Johann Adam Heckel

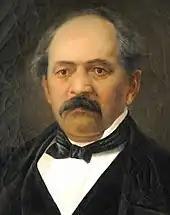
Johann Adam Heckel, c. 1870

Johann Adam Heckel (14 July 1812 in Adorf – 13 April 1877 in Biebrich) was a German instrument maker. He founded the family firm in Wiesbaden-Biebrich in 1831, and became the foremost German bassoon maker, making many improvements to the instrument. His company, Wilhelm Heckel GmbH, is still regarded as one of the top makers of bassoons in the world today. The company also makes contrabassoons and heckelphones.